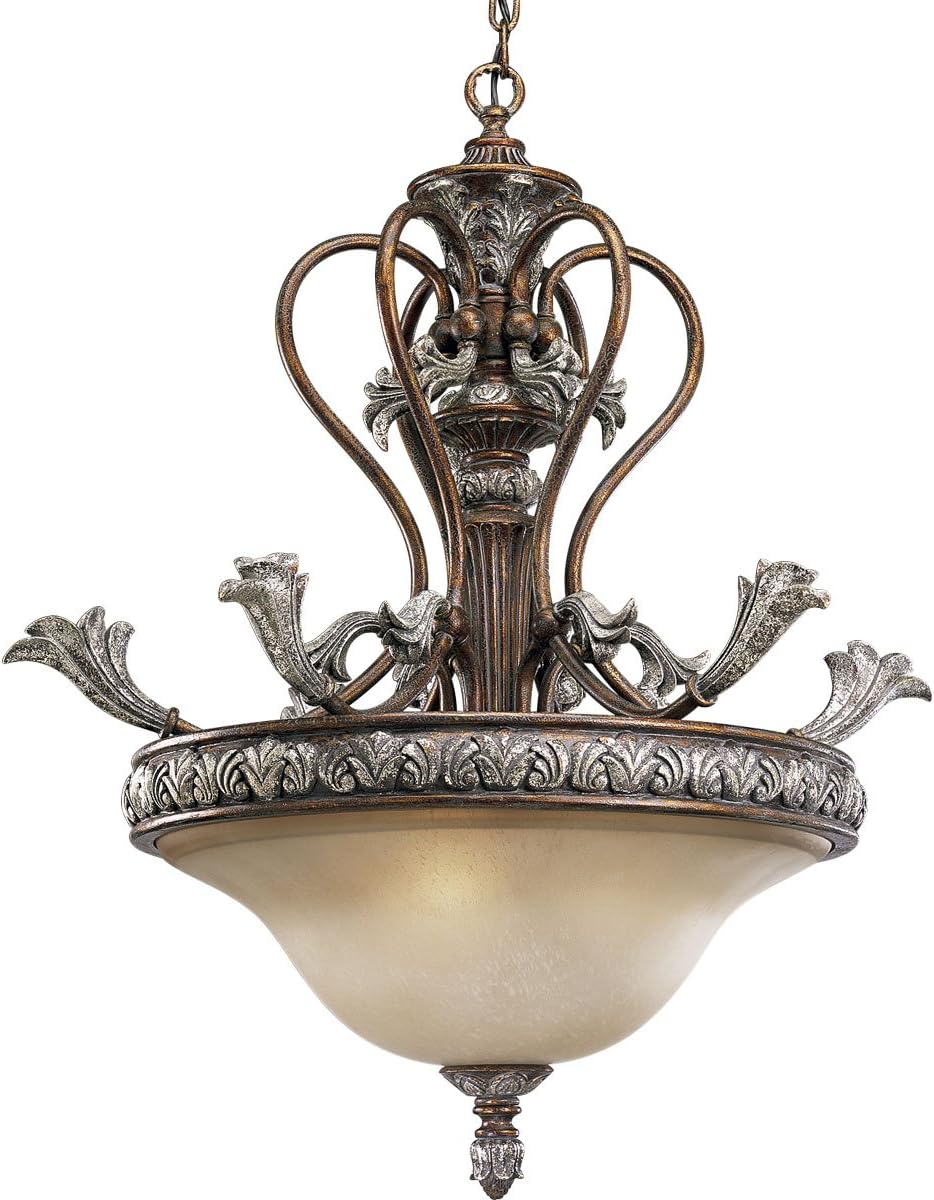
Progress Lighting P3593-55 3-Light Carmel Pendant, Tuscany Crackle
Category: Tools & Home Improvement
From the Manufacturer Features superb detailing, from ornate carved details to graceful scrolls and embellishments, the Carmel Collection reflects your sophisticated style. Our exclusive Tuscany Crackle hand painted finish is richly textured with warm deep bronze tones. Flourishes and other details are gilded with antiqued silver highlights. 3-Light pendant with etched antique mist glass. Uses (3) 75-Watt medium base bulbs 28-Inch Diameter by 34-Inch Height
Features: Tuscany Crackle Finish | Antique seeded glass | Size: 28-Inch Width, 34-Inch Height | Uses (3) 75-Watt medium base bulbs | Progress Lighting has over 5,000 lighting fixtures offered in our catalog, the largest single source for residential and commercial lighting